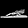
Label: Sandal